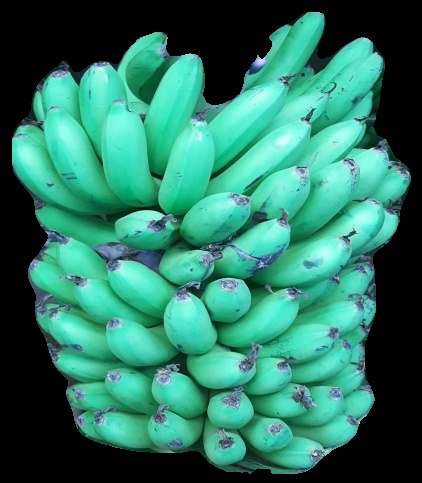
Variety: pachbale
Grade: grade1